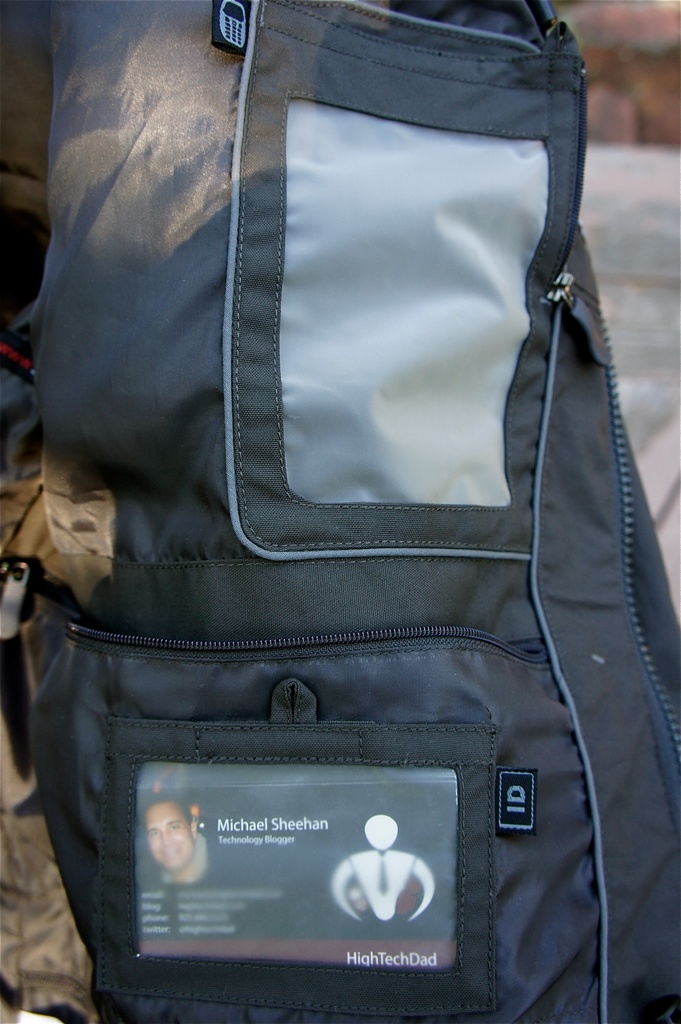
Label: others